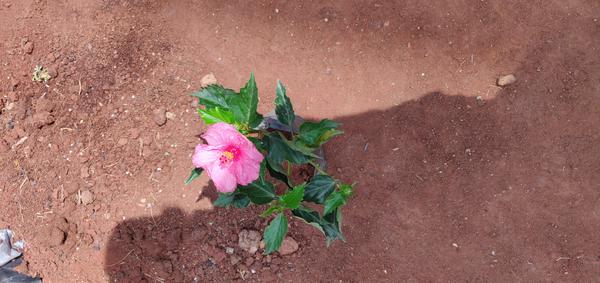
Plant: Hibiscus